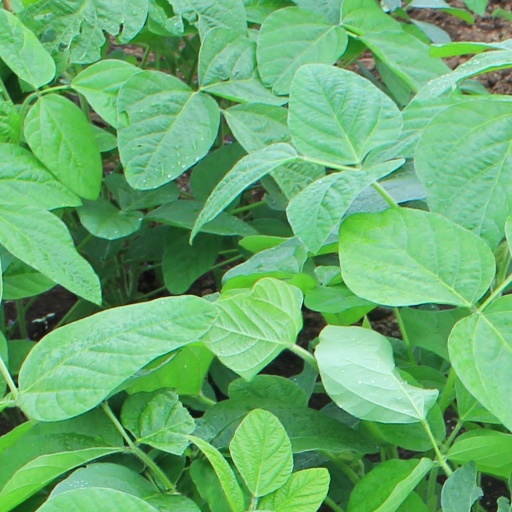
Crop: soybean